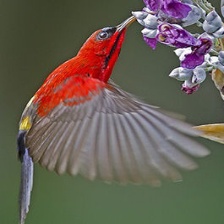
Species: CRIMSON SUNBIRD
Scientific name: AETHOPYGA SIPARAJA